Paris Jazz Festival

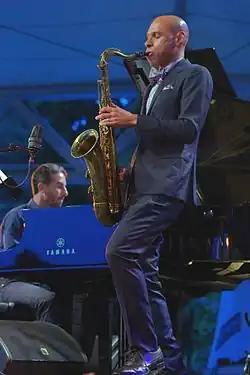
Joshua Redman performing at the Paris Jazz Festival in 2014

Paris Jazz Festival is a jazz festival in Paris, France, established in 1994.